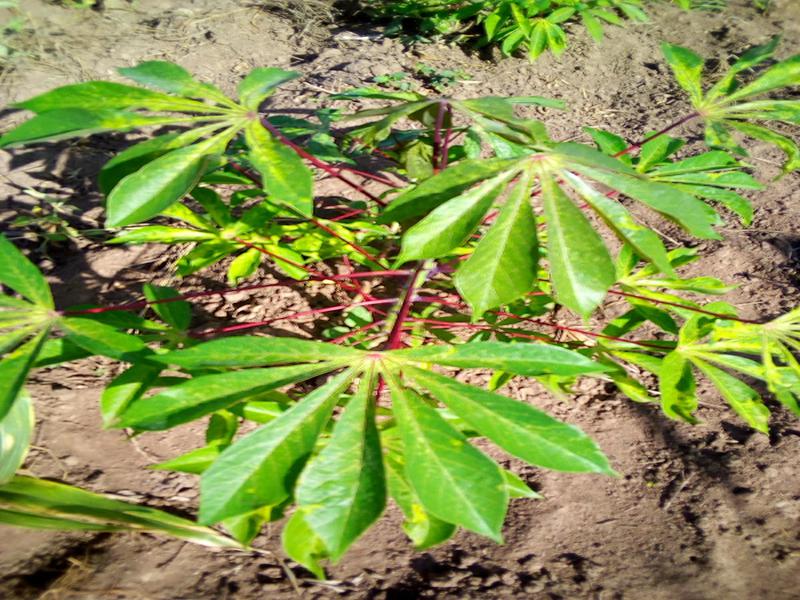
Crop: cassava
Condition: mosaic_disease